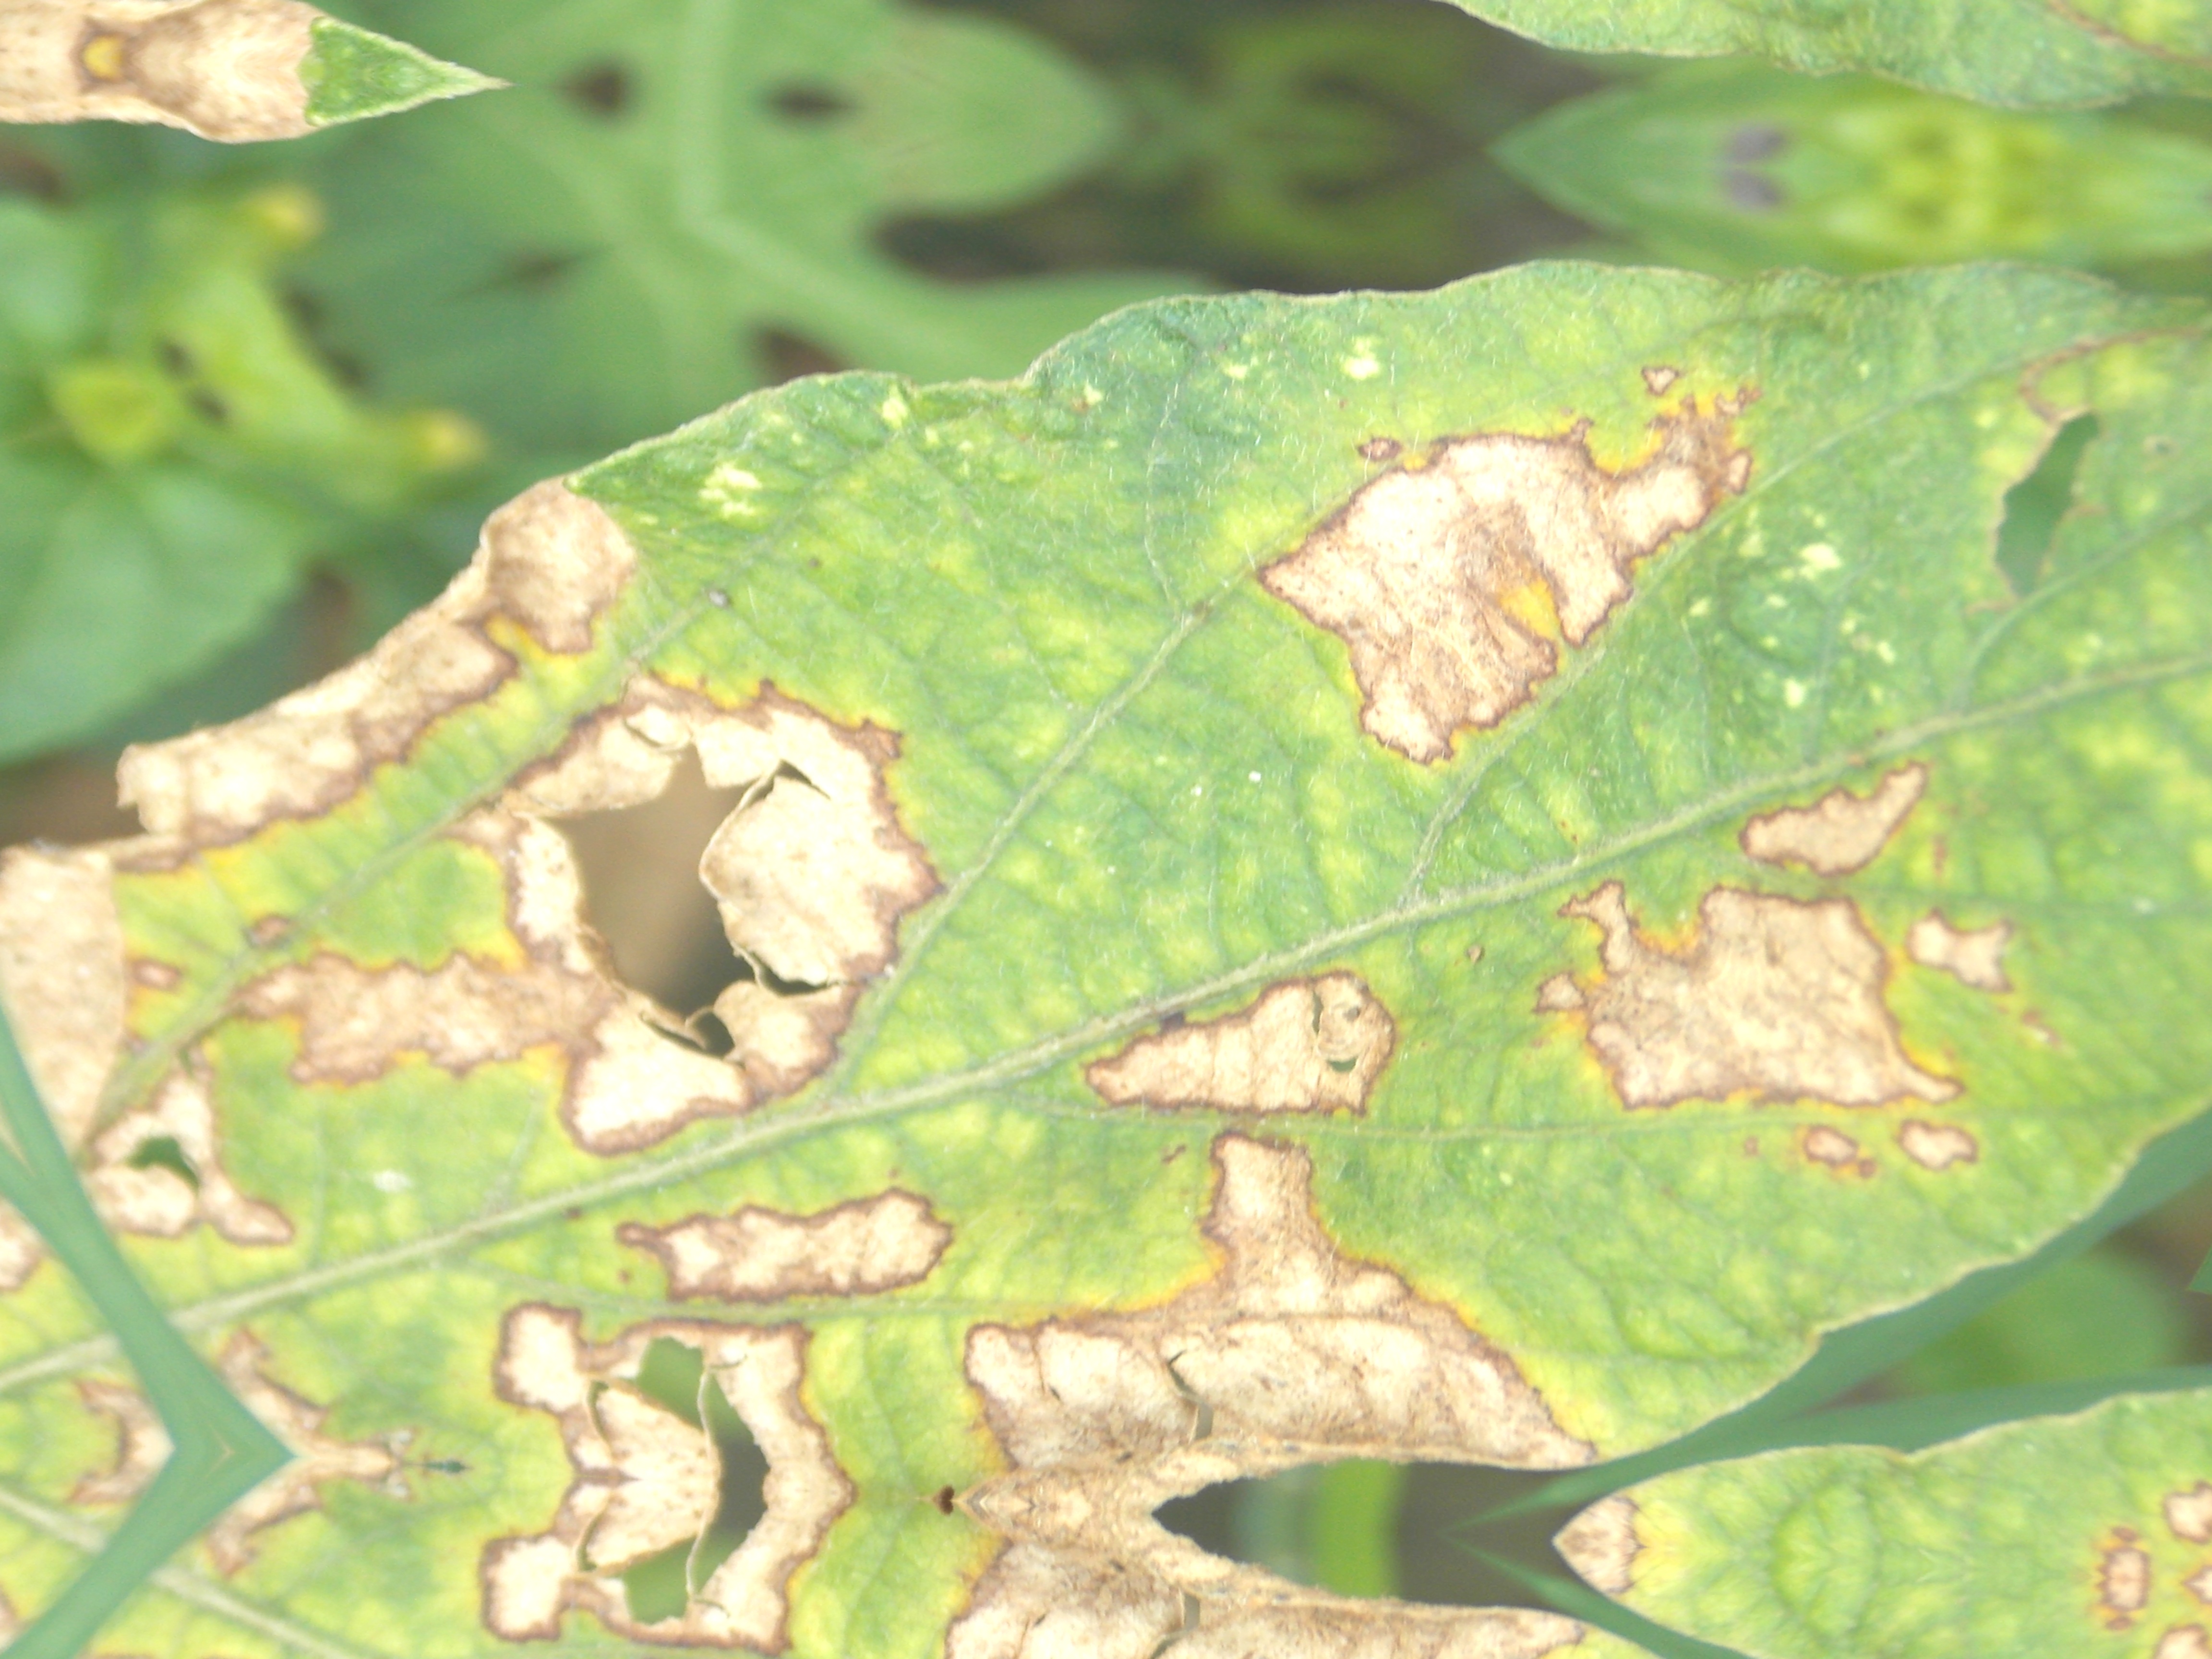
Label: Disease